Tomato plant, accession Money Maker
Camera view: tilt-top (135 deg); turntable rotation: 300 degrees
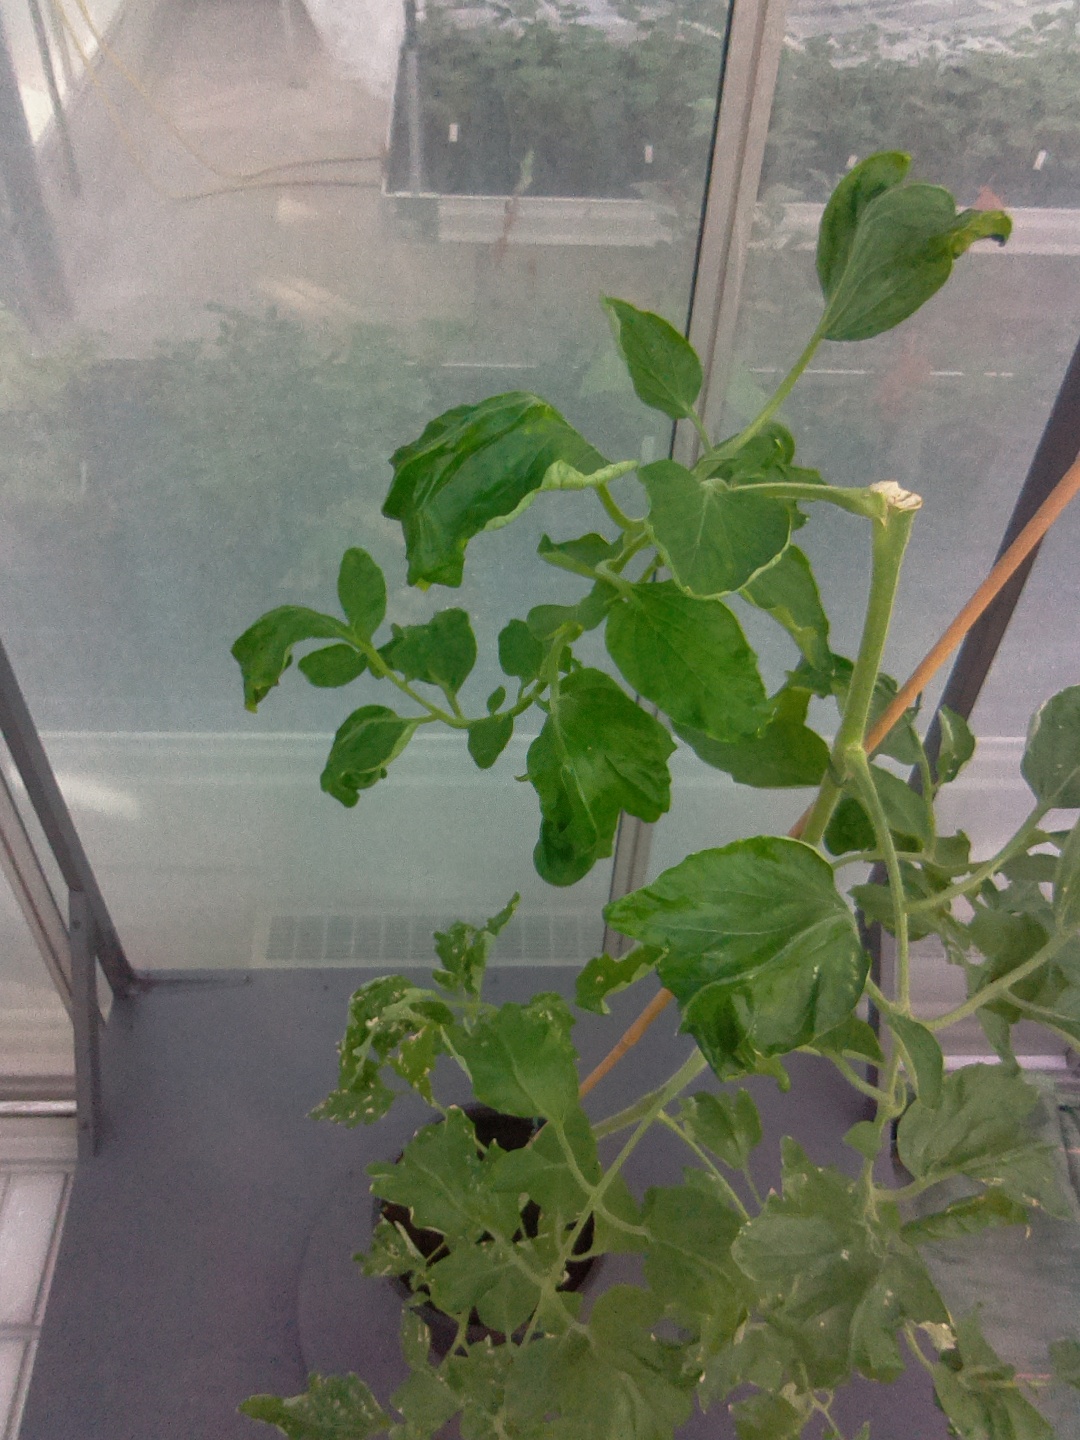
BBCH growth stage 52: 2 inflorescences visible